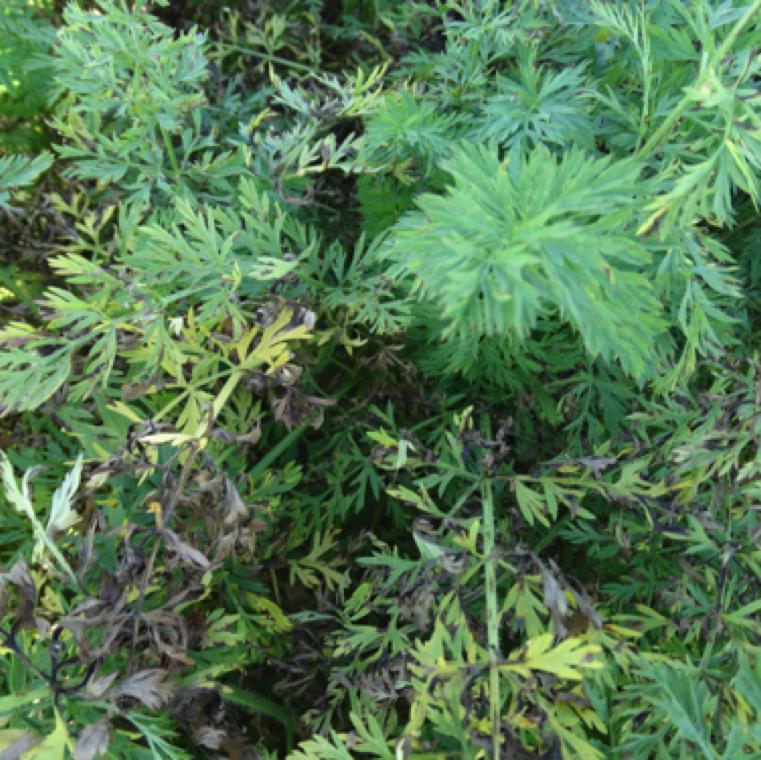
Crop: unknown
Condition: carrot_carrot_alternaria_blight